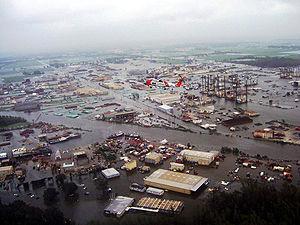
L'ouragan Ike est le 9ᵉ système tropical, le 5ᵉ ouragan et le 3ᵉ ouragan majeur de la saison cyclonique 2008 dans l'océan Atlantique nord. Il est du type ouragan capverdien, issu d’une onde tropicale s’étant formée au large des Îles du Cap-Vert à la fin d’août. Ike s’est lentement développé sur l’océan Atlantique pour atteindre brièvement la catégorie 4, le 4 septembre au matin, avec des vents soutenus de 238 km/h et une pression centrale de 935 hPa. Ceci en a fait l’ouragan le plus intense de la saison 2008.